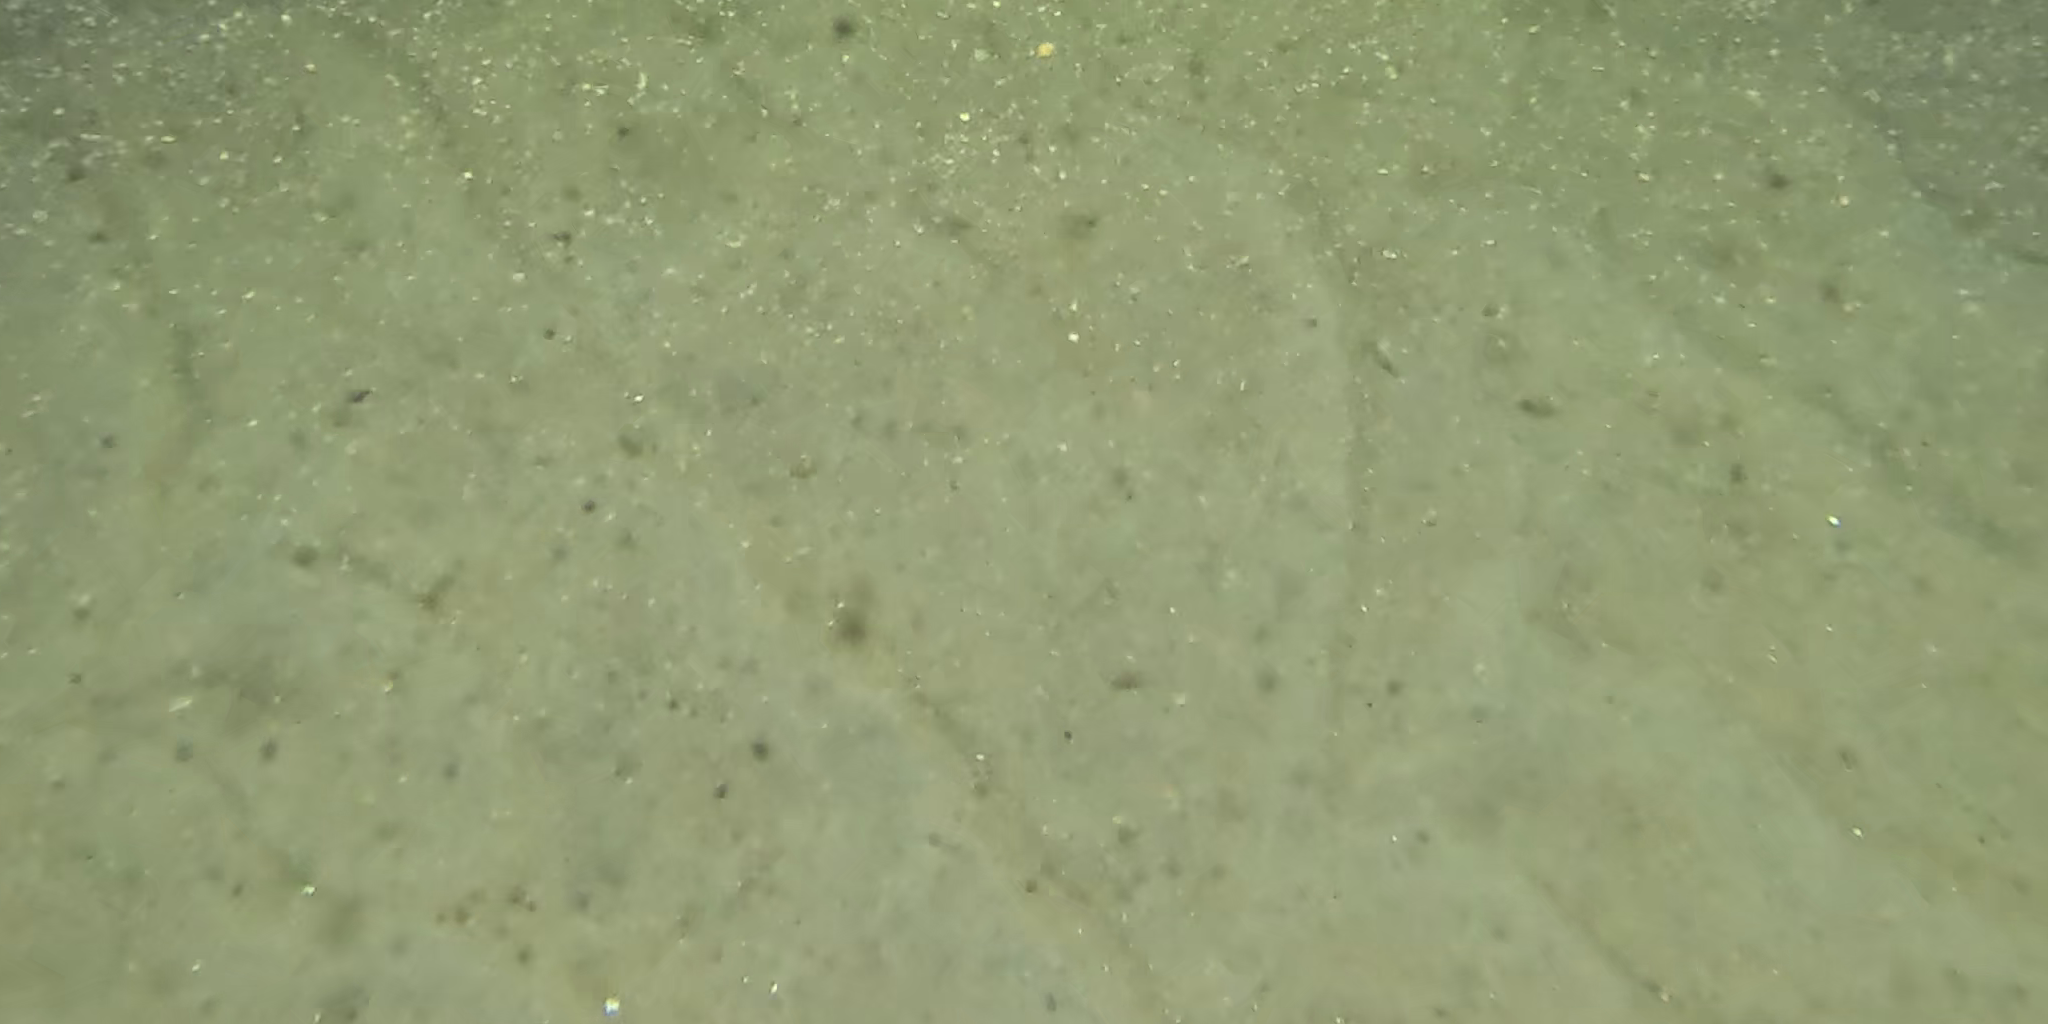
Seabed habitat: sand